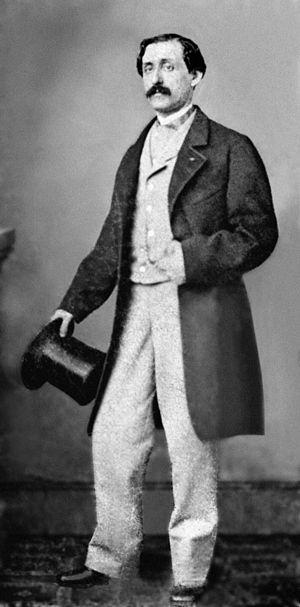
Louis Moreau Gottschalk est un compositeur et pianiste virtuose américain qui a fait le tour du monde pour interpréter ses propres œuvres.